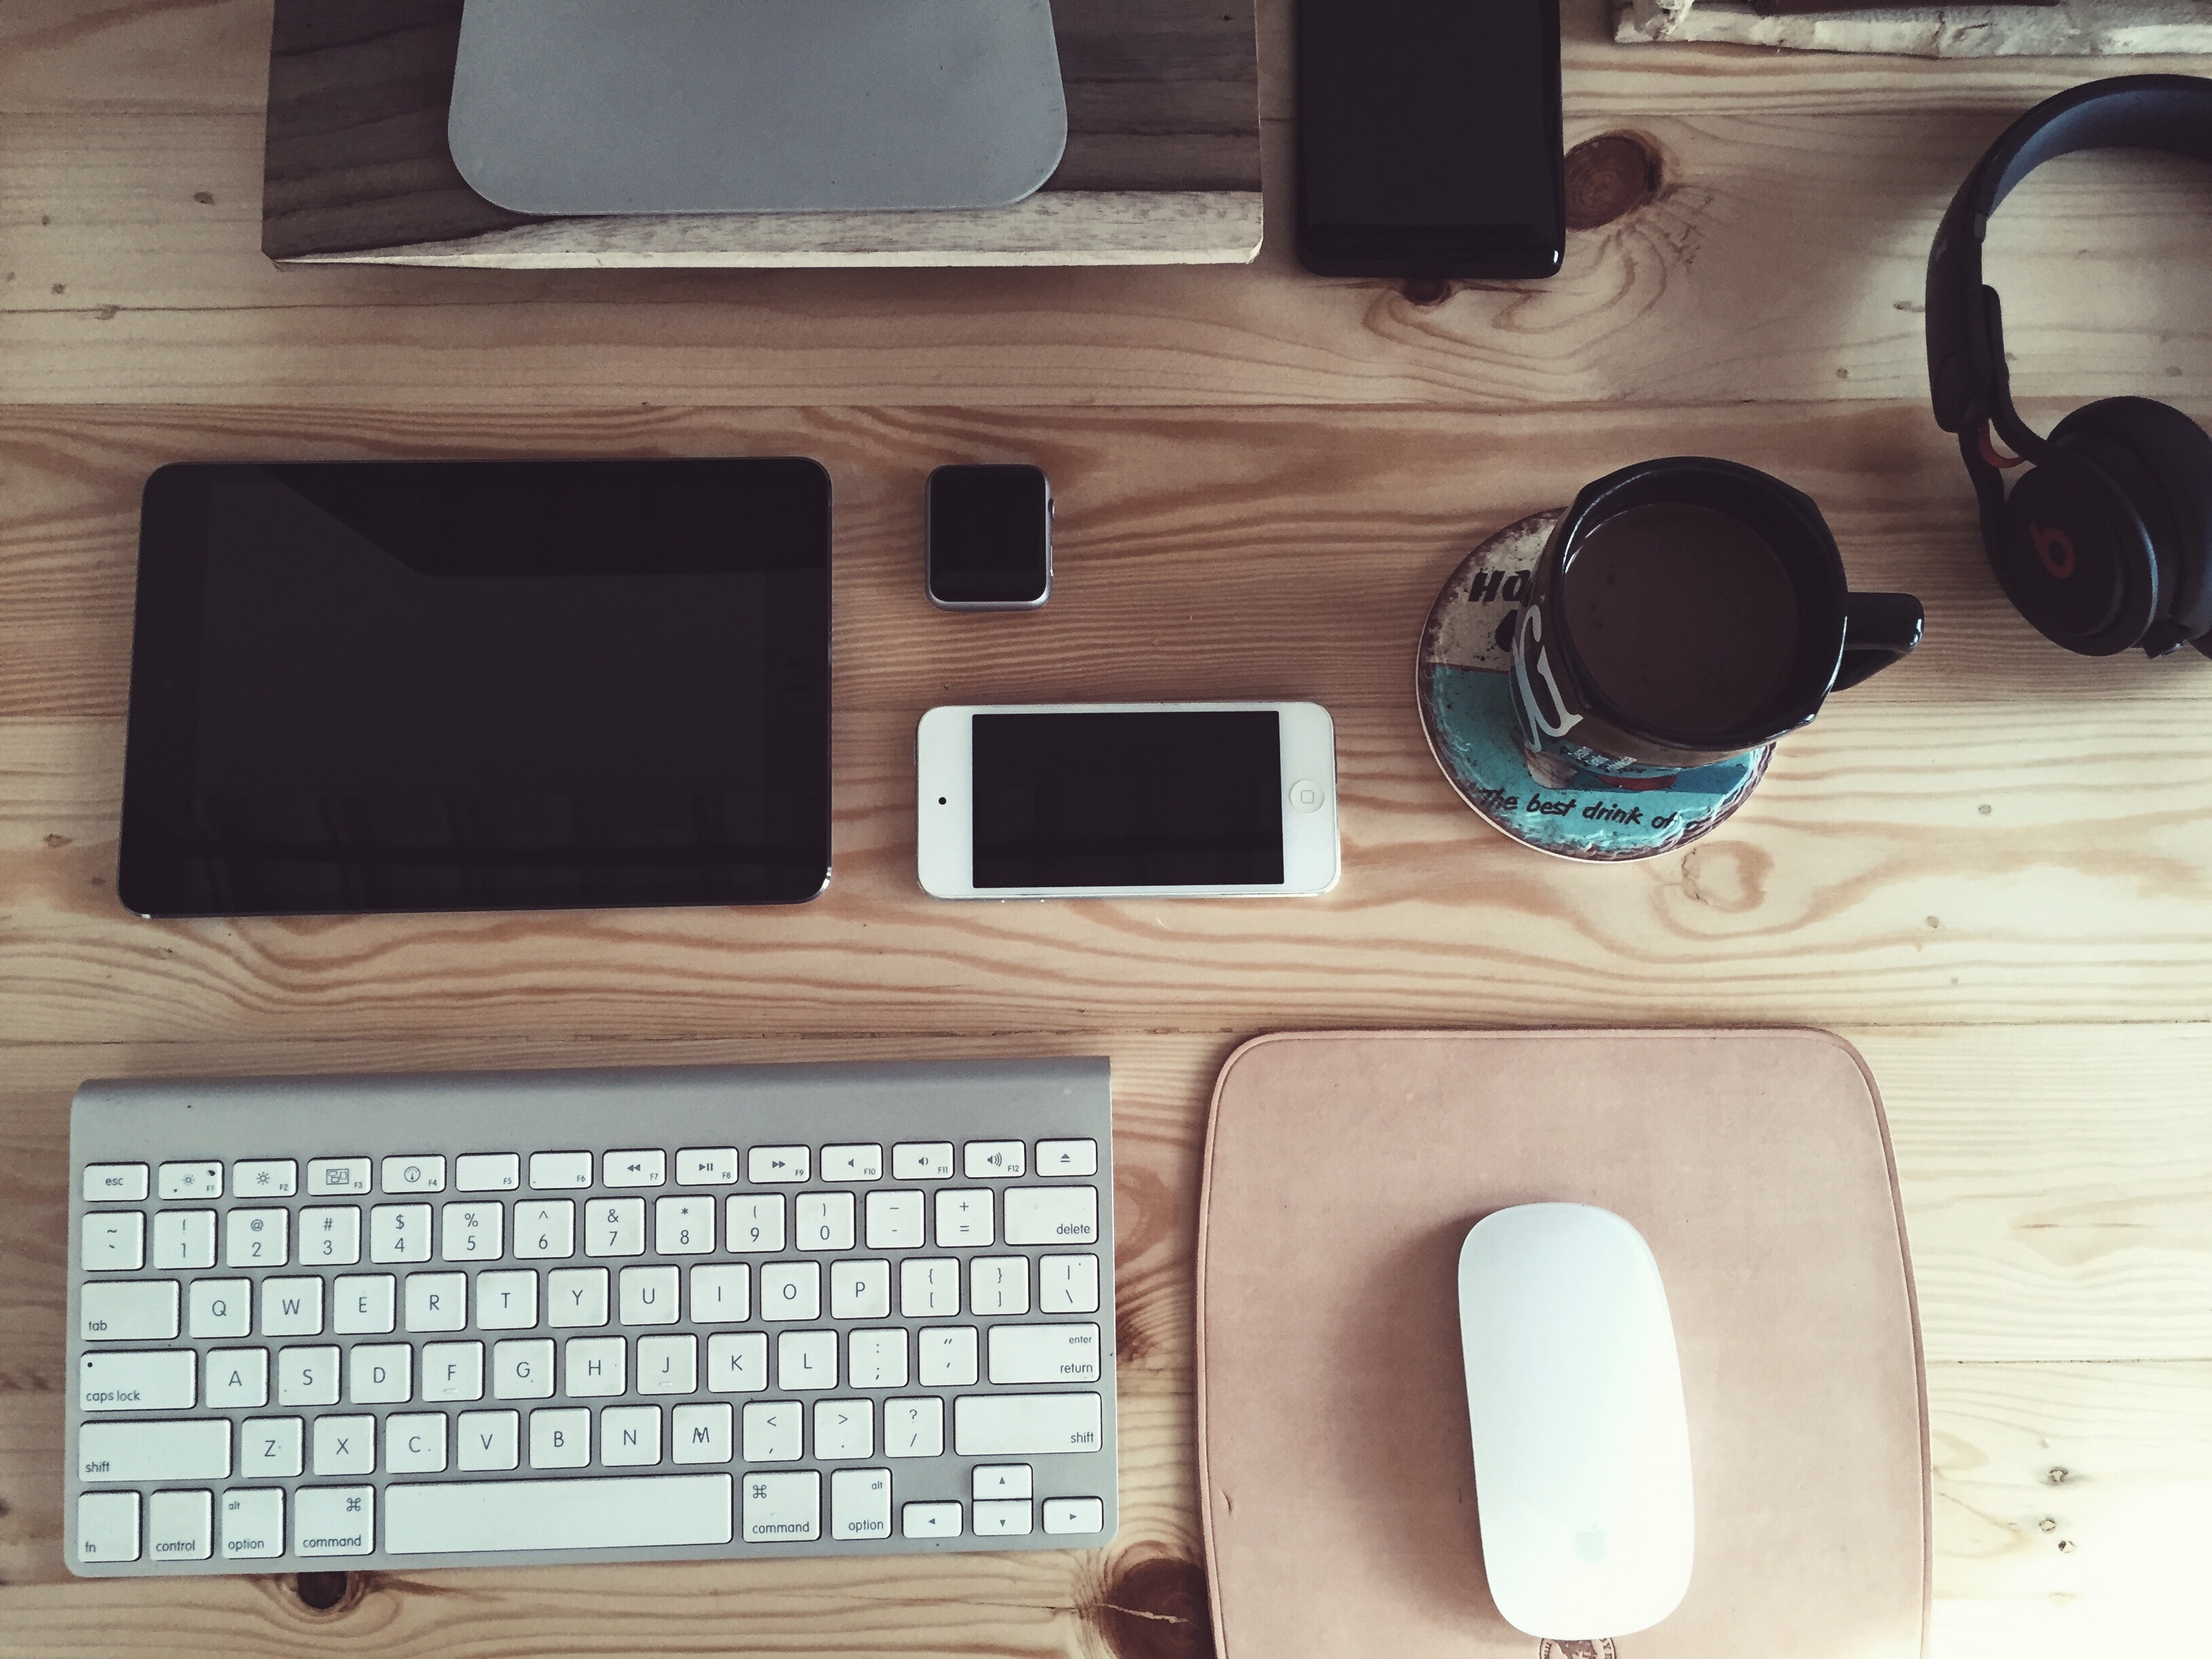
table, wood, technology, gadget, shelf, furniture, room, eye, shape, flooring